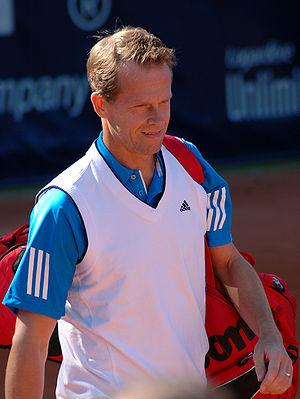
Stefan Edberg au Paris Senior tour Open 2009, Trophée Lagardère, Croix Catelan. Il entre sur le court pour disputer son match de poule contre Chang.
Stefan Bengt Edberg, né le 19 janvier 1966 à Västervik, est un joueur de tennis suédois.
Petros Sampras, dit Pete Sampras, né le 12 août 1971 à Washington aux États-Unis, est un joueur de tennis américain.